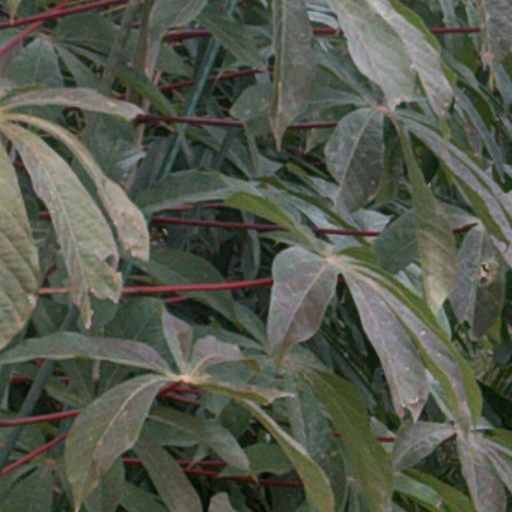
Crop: cassava